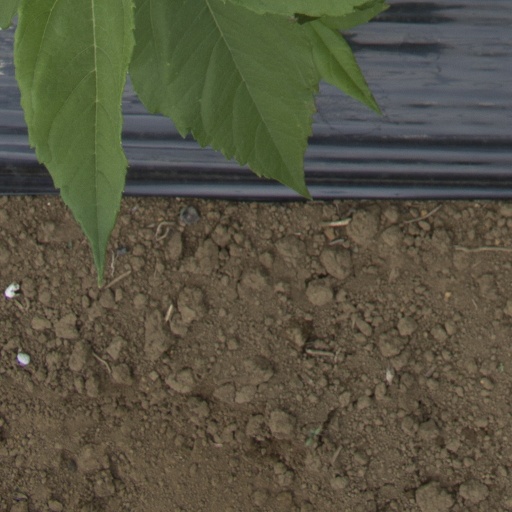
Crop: Jerusalem artichoke